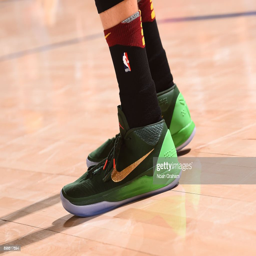
the sneakers of # are seen during the game against sports team .